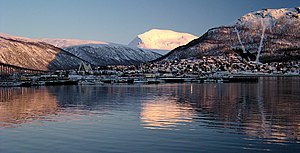
Tromsø / Geografi / Fastlandet indenfor
Tromsdalen set fra centrum. I baggrunden ses Tromsdalstinden.
"Tromsø er en by og kommune i Troms og Finnmark. Den er den største by i Nord-Norge, og den 12. største kommune i Norge. Siden omkring 1840 har byen haft tilnavnet ""Nordens Paris"". Som hovedsæde for Arktisk råd kan byen med en vis ret kaldes ""hovedstaden i Arktis"".